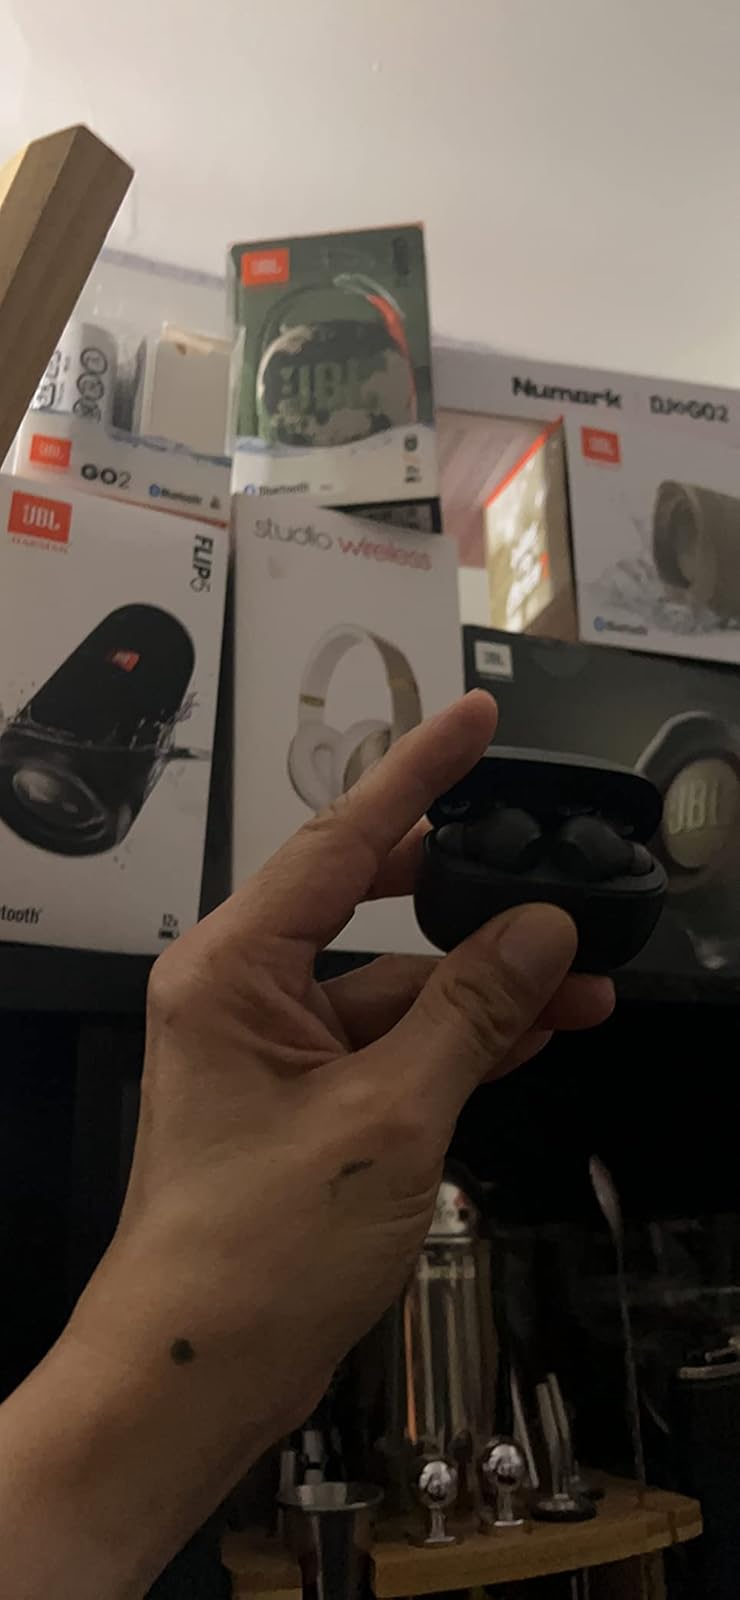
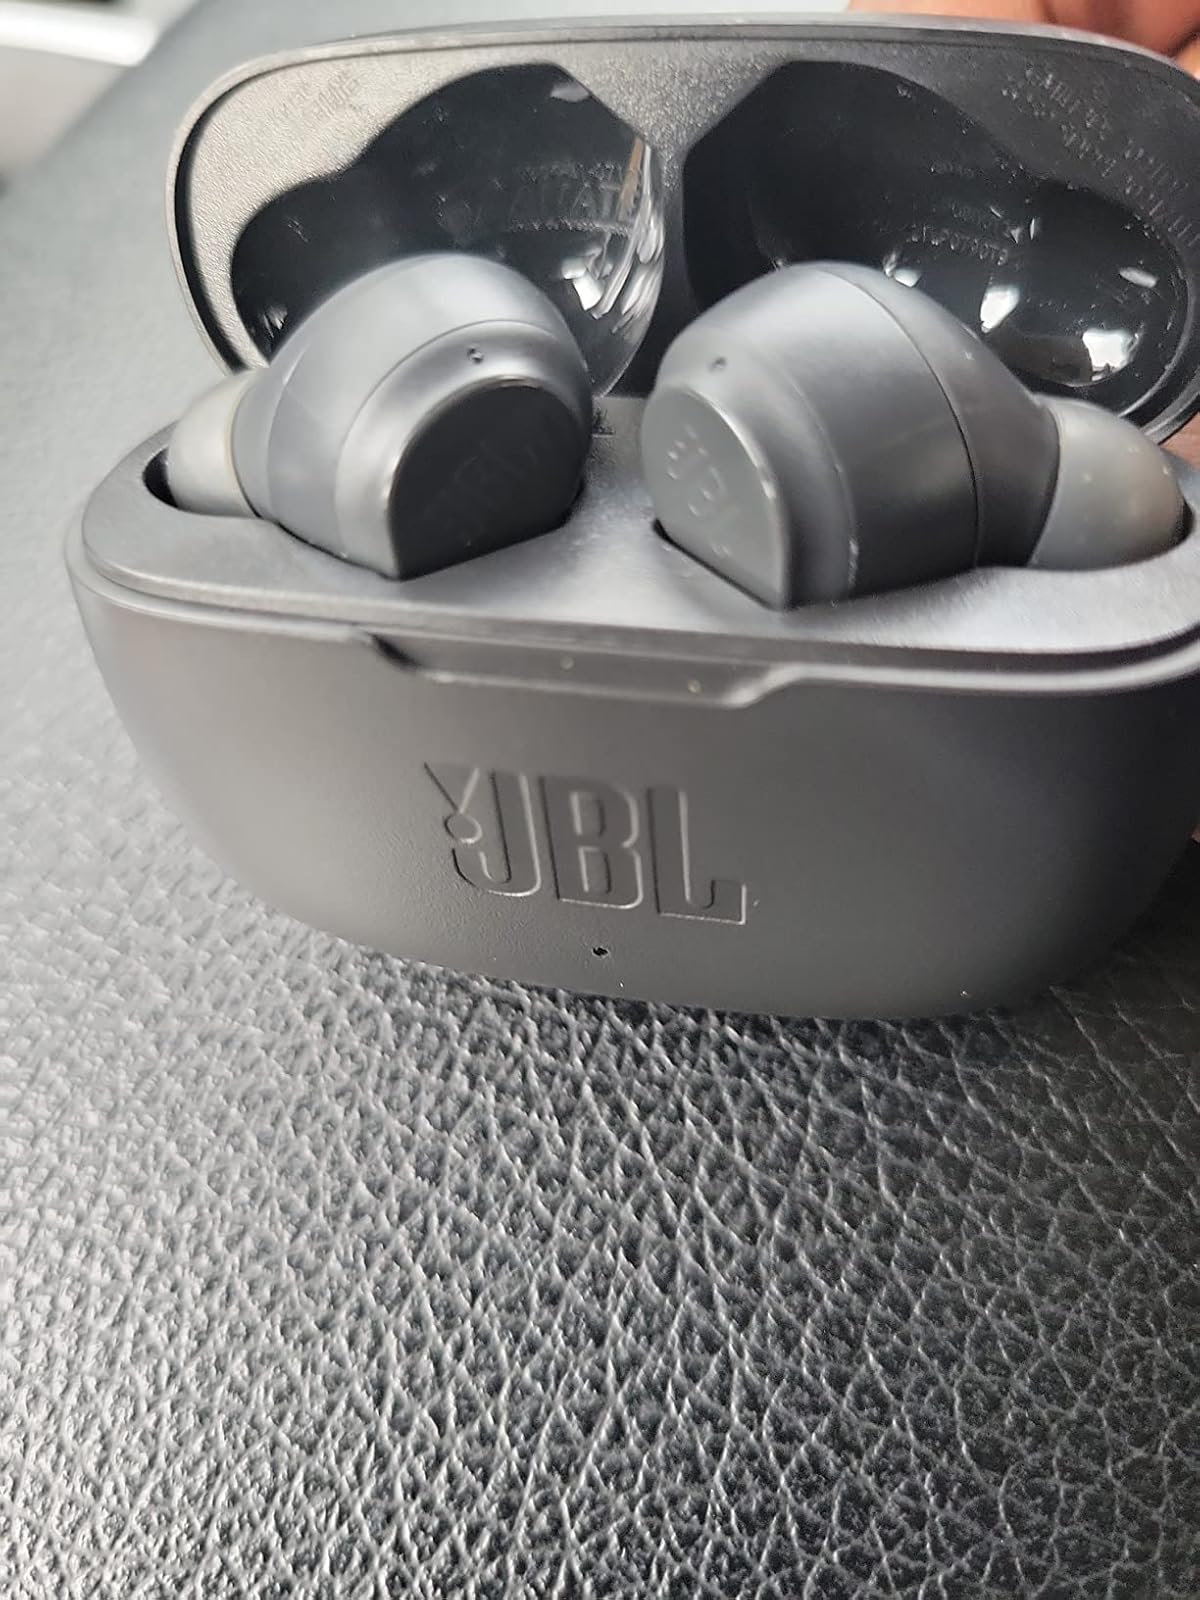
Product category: earbuds
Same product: yes